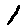
Label: 1